The Land of Promise

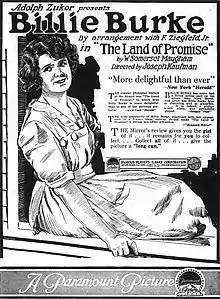
Advertisement

The Land of Promise is a 1917 American silent comedy drama film produced by Famous Players–Lasky and distributed by Paramount Pictures. It was directed by Joseph Kaufman and starred Billie Burke and Thomas Meighan. The film is based on the 1913 play "The Land of Promise" by W. Somerset Maugham, in which Burke starred.